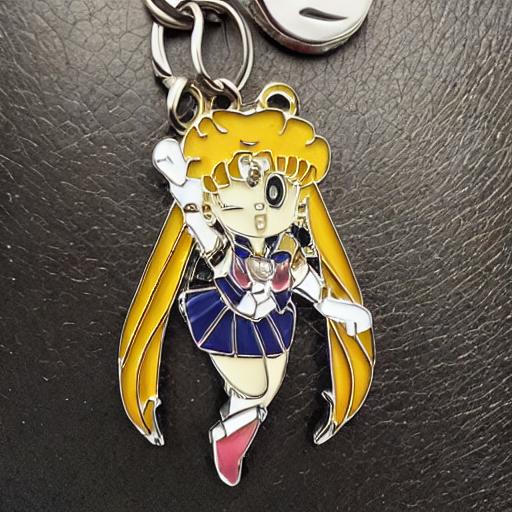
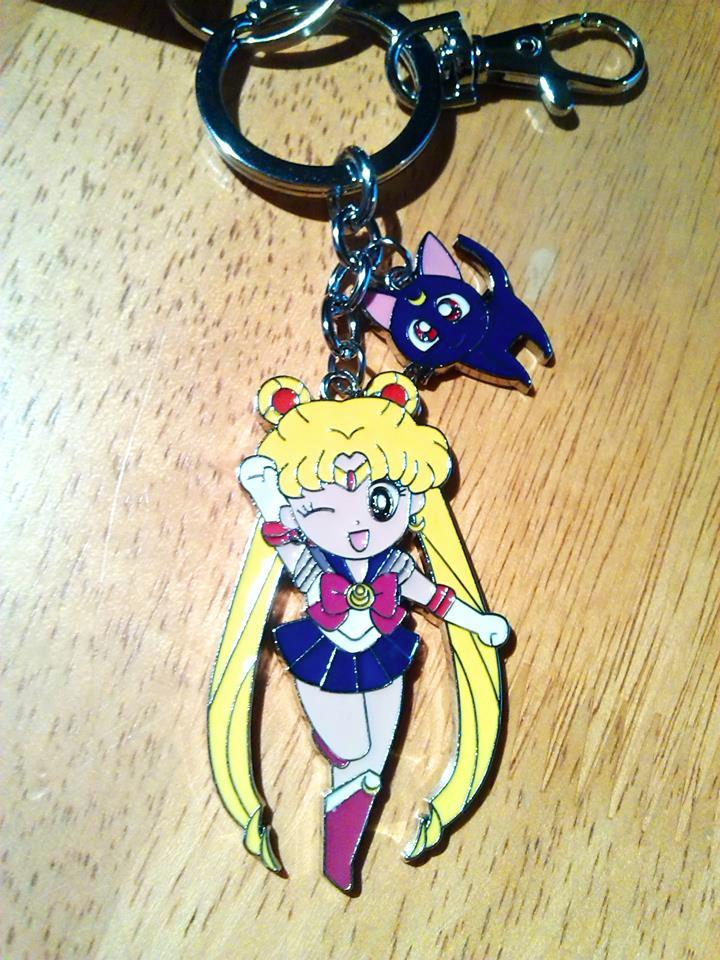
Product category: accessories_keychain
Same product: no